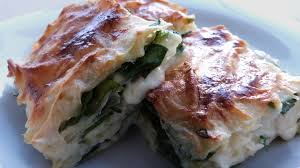
Yemek: borek